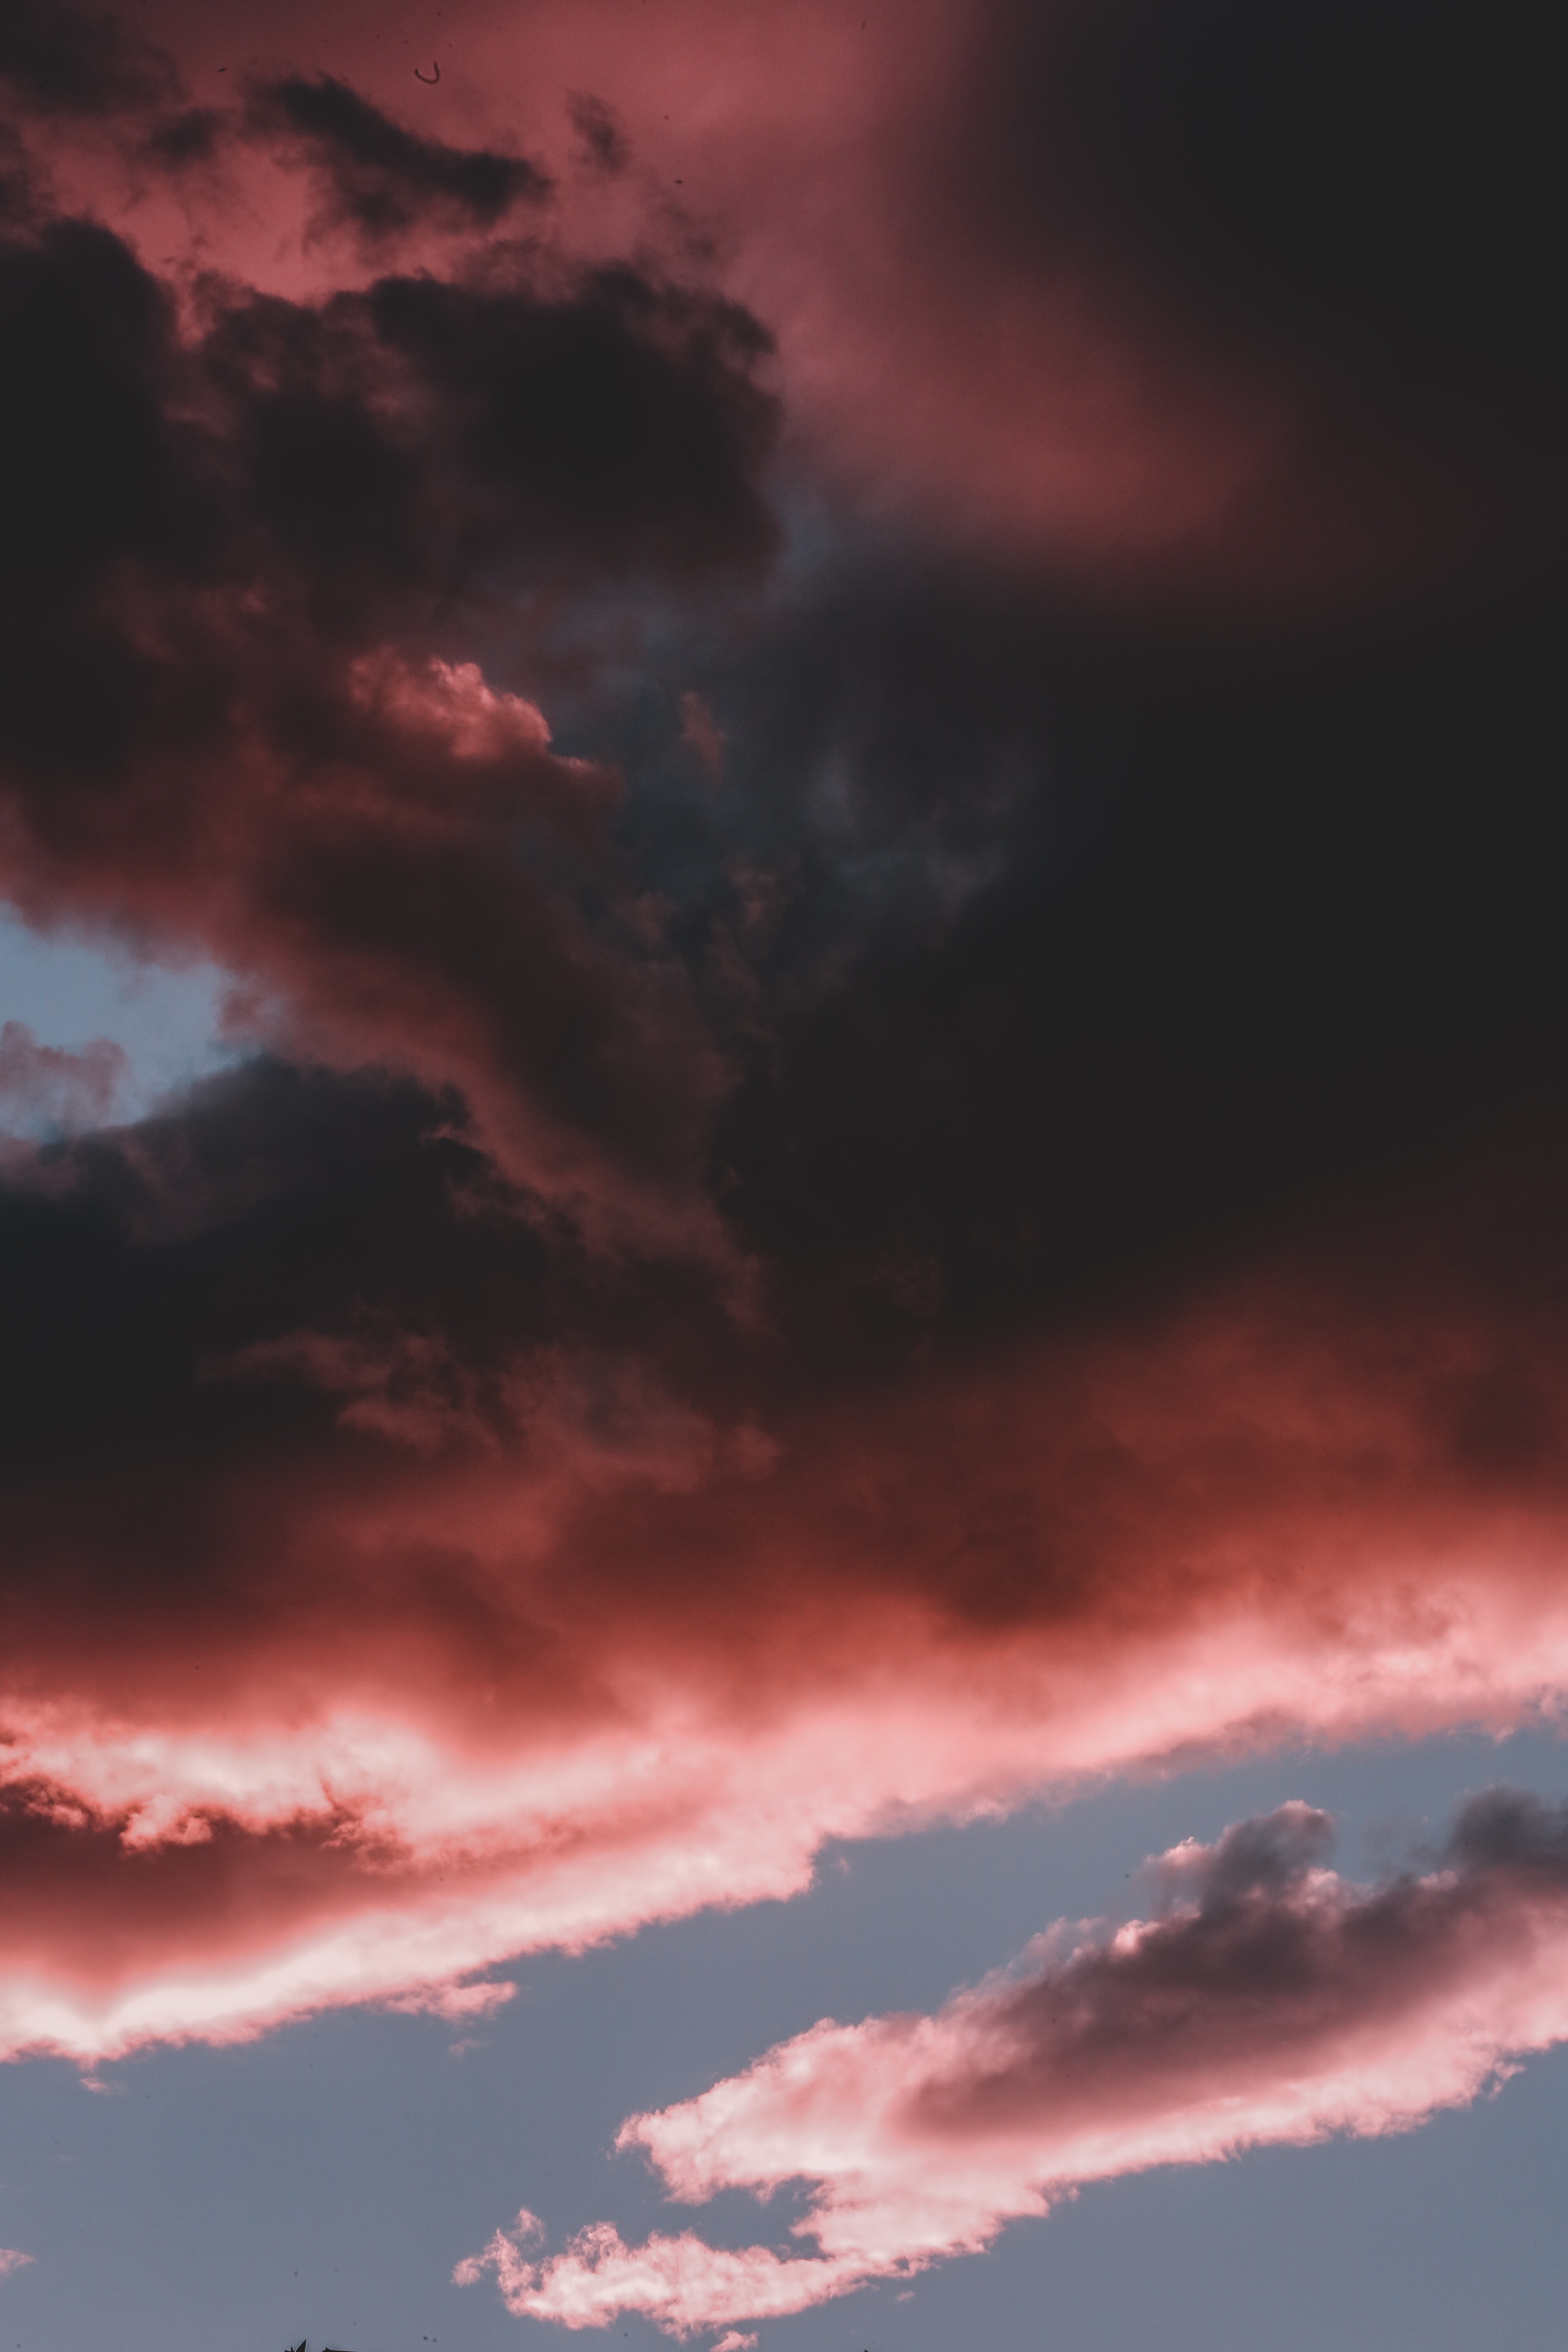
sky, cloud, afterglow, red, daytime, pink, atmosphere, blue, atmospheric phenomenon, evening, dusk, cumulus, sunset, red sky at morning, purple, morning, horizon, meteorological phenomenon, sunrise, dawn, tree, calm, sunlight, geological phenomenon, sea, landscape